Three Consultations and a Funeral

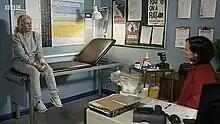
Jan Fisher (Lucy Benjamin) after murdering her abusive husband

"Three Consultations and a Funeral" is an episode of the British television soap opera "Doctors", broadcast on BBC One on 24 May 2021. The episode is a self-contained two-hander starring series regular Dido Miles as Dr. Emma Reid, as well as guest star Lucy Benjamin as Jan Fisher. It is set over the timeframe of a month and features Emma trying to help Jan with a problem that she will initially not talk about. In her three consultations, Jan eventually reveals more details about her marriage to Emma, who realises that Jan is a victim of domestic abuse.